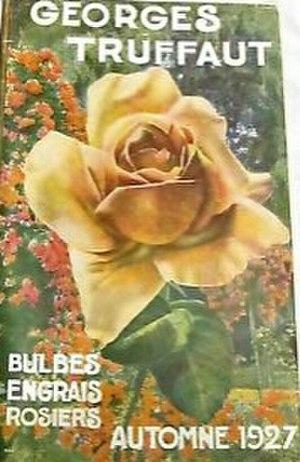
Catalogue Georges Truffaut automne 1927.
Georges Truffaut, né le 13 mai 1872 à Versailles et mort le 25 septembre 1948 à Versailles, est un jardinier français. Il est le fondateur des jardineries Truffaut.